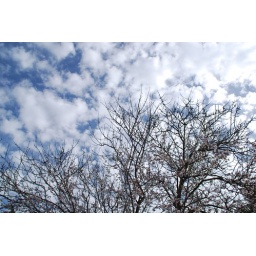
Blossoming tree against the cloudy sky